Hereward Carrington

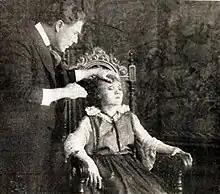
"The Mysteries of Myra" (1916)

Carrington was the primary consultant and contributor of story ideas for "The Mysteries of Myra", a 15-episode silent film series released in 1916 (photo to the right), which introduced "realistic" supernatural concepts such as automatic writing and astral projection to the screen. The leading character, Dr. Payson Alden, the first paranormal investigator of the cinema, was modeled after Carrington himself. (The novel developed from Carrington's ideas and the screenplay of the series were written by Charles Goddard.)